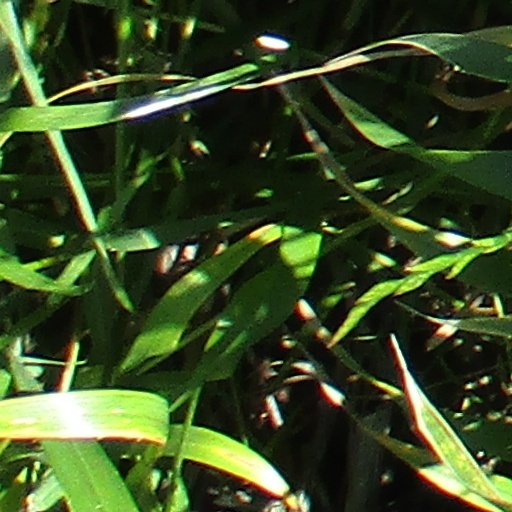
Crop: wheat